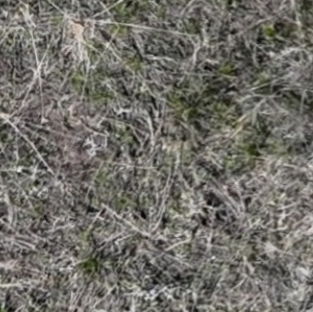
Month: may